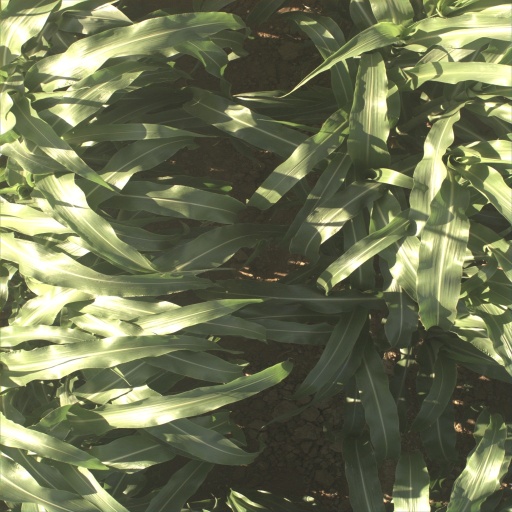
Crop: sorghum